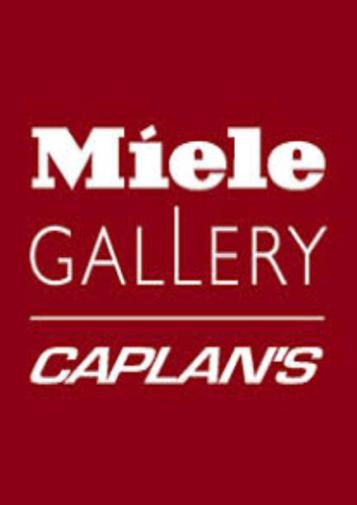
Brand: miele
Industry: Necessities